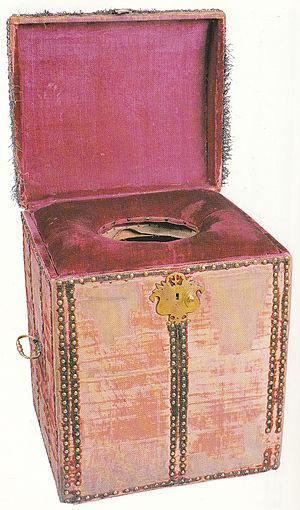
Chaise percée, vers 1650, Royal collection of the United Kingdom, Hampton Court, Royaume Uni.